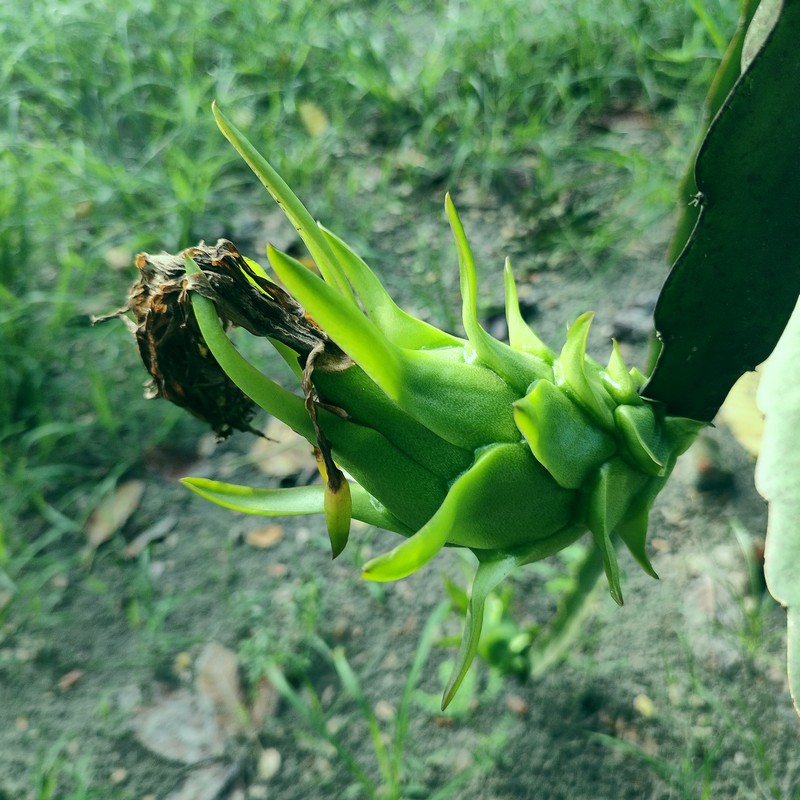
Label: Immature Dragon Fruit